Text messaging

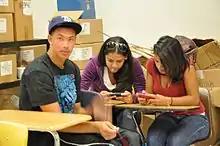
Two girls text during class at school.

In 2003, Europe followed next behind Asia in terms of the popularity of the use of SMS. That year, an average of 16 billion messages were sent each month. Users in Spain sent a little more than fifty messages per month on average in 2003. In Italy, Germany and the United Kingdom, the figure was around 35–40 SMS messages per month. In each of these countries, the cost of sending an SMS message varied from €0.04–0.23, depending on the payment plan (with many contractual plans including all or several texts for free). In the United Kingdom, text messages are charged between £0.05–0.12. Curiously, France did not take to SMS in the same way, sending just under 20 messages on average per user per month. France has the same GSM technology as other European countries, so the uptake is not hampered by technical restrictions.